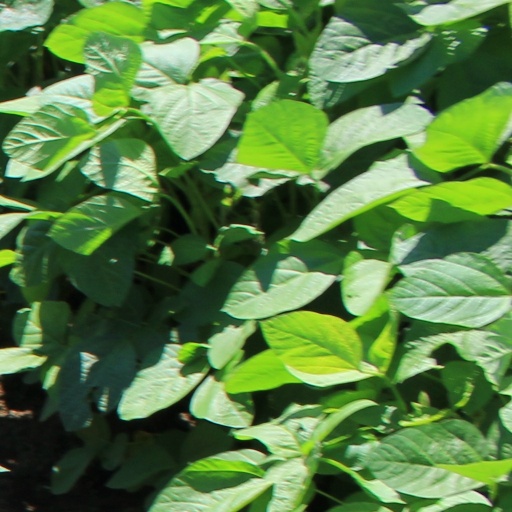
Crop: soybean